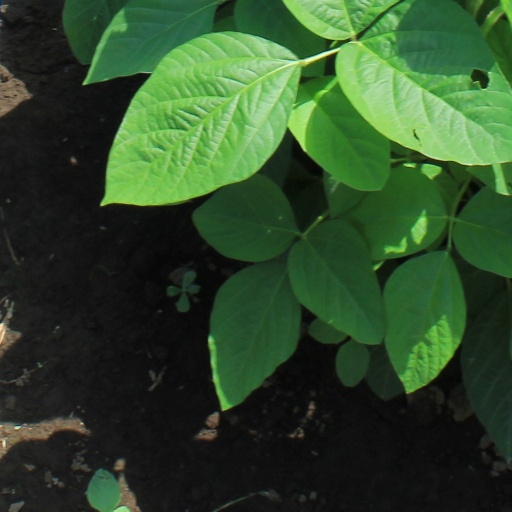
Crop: soybean